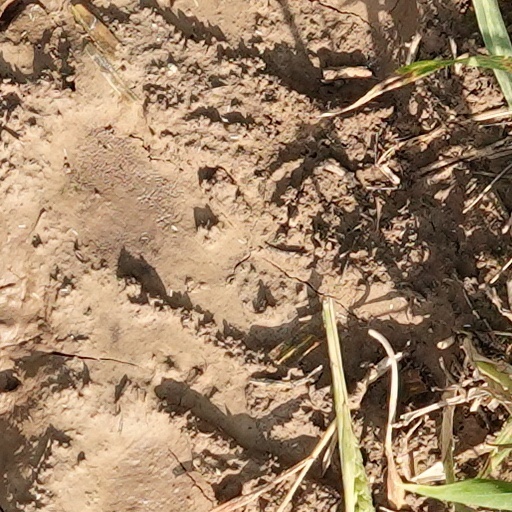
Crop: wheat